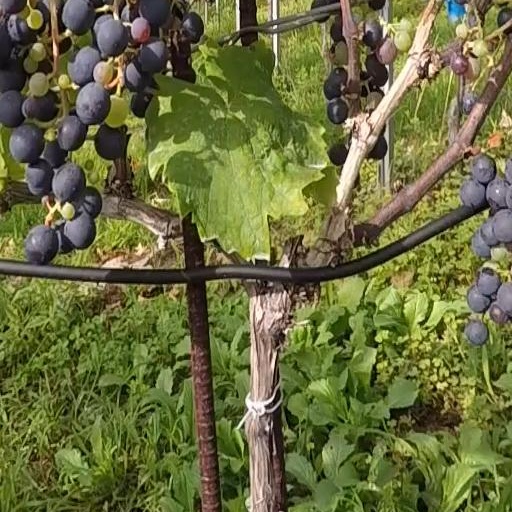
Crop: grape